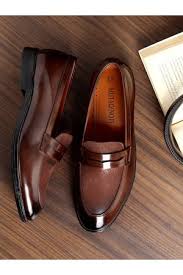
Label: Boat